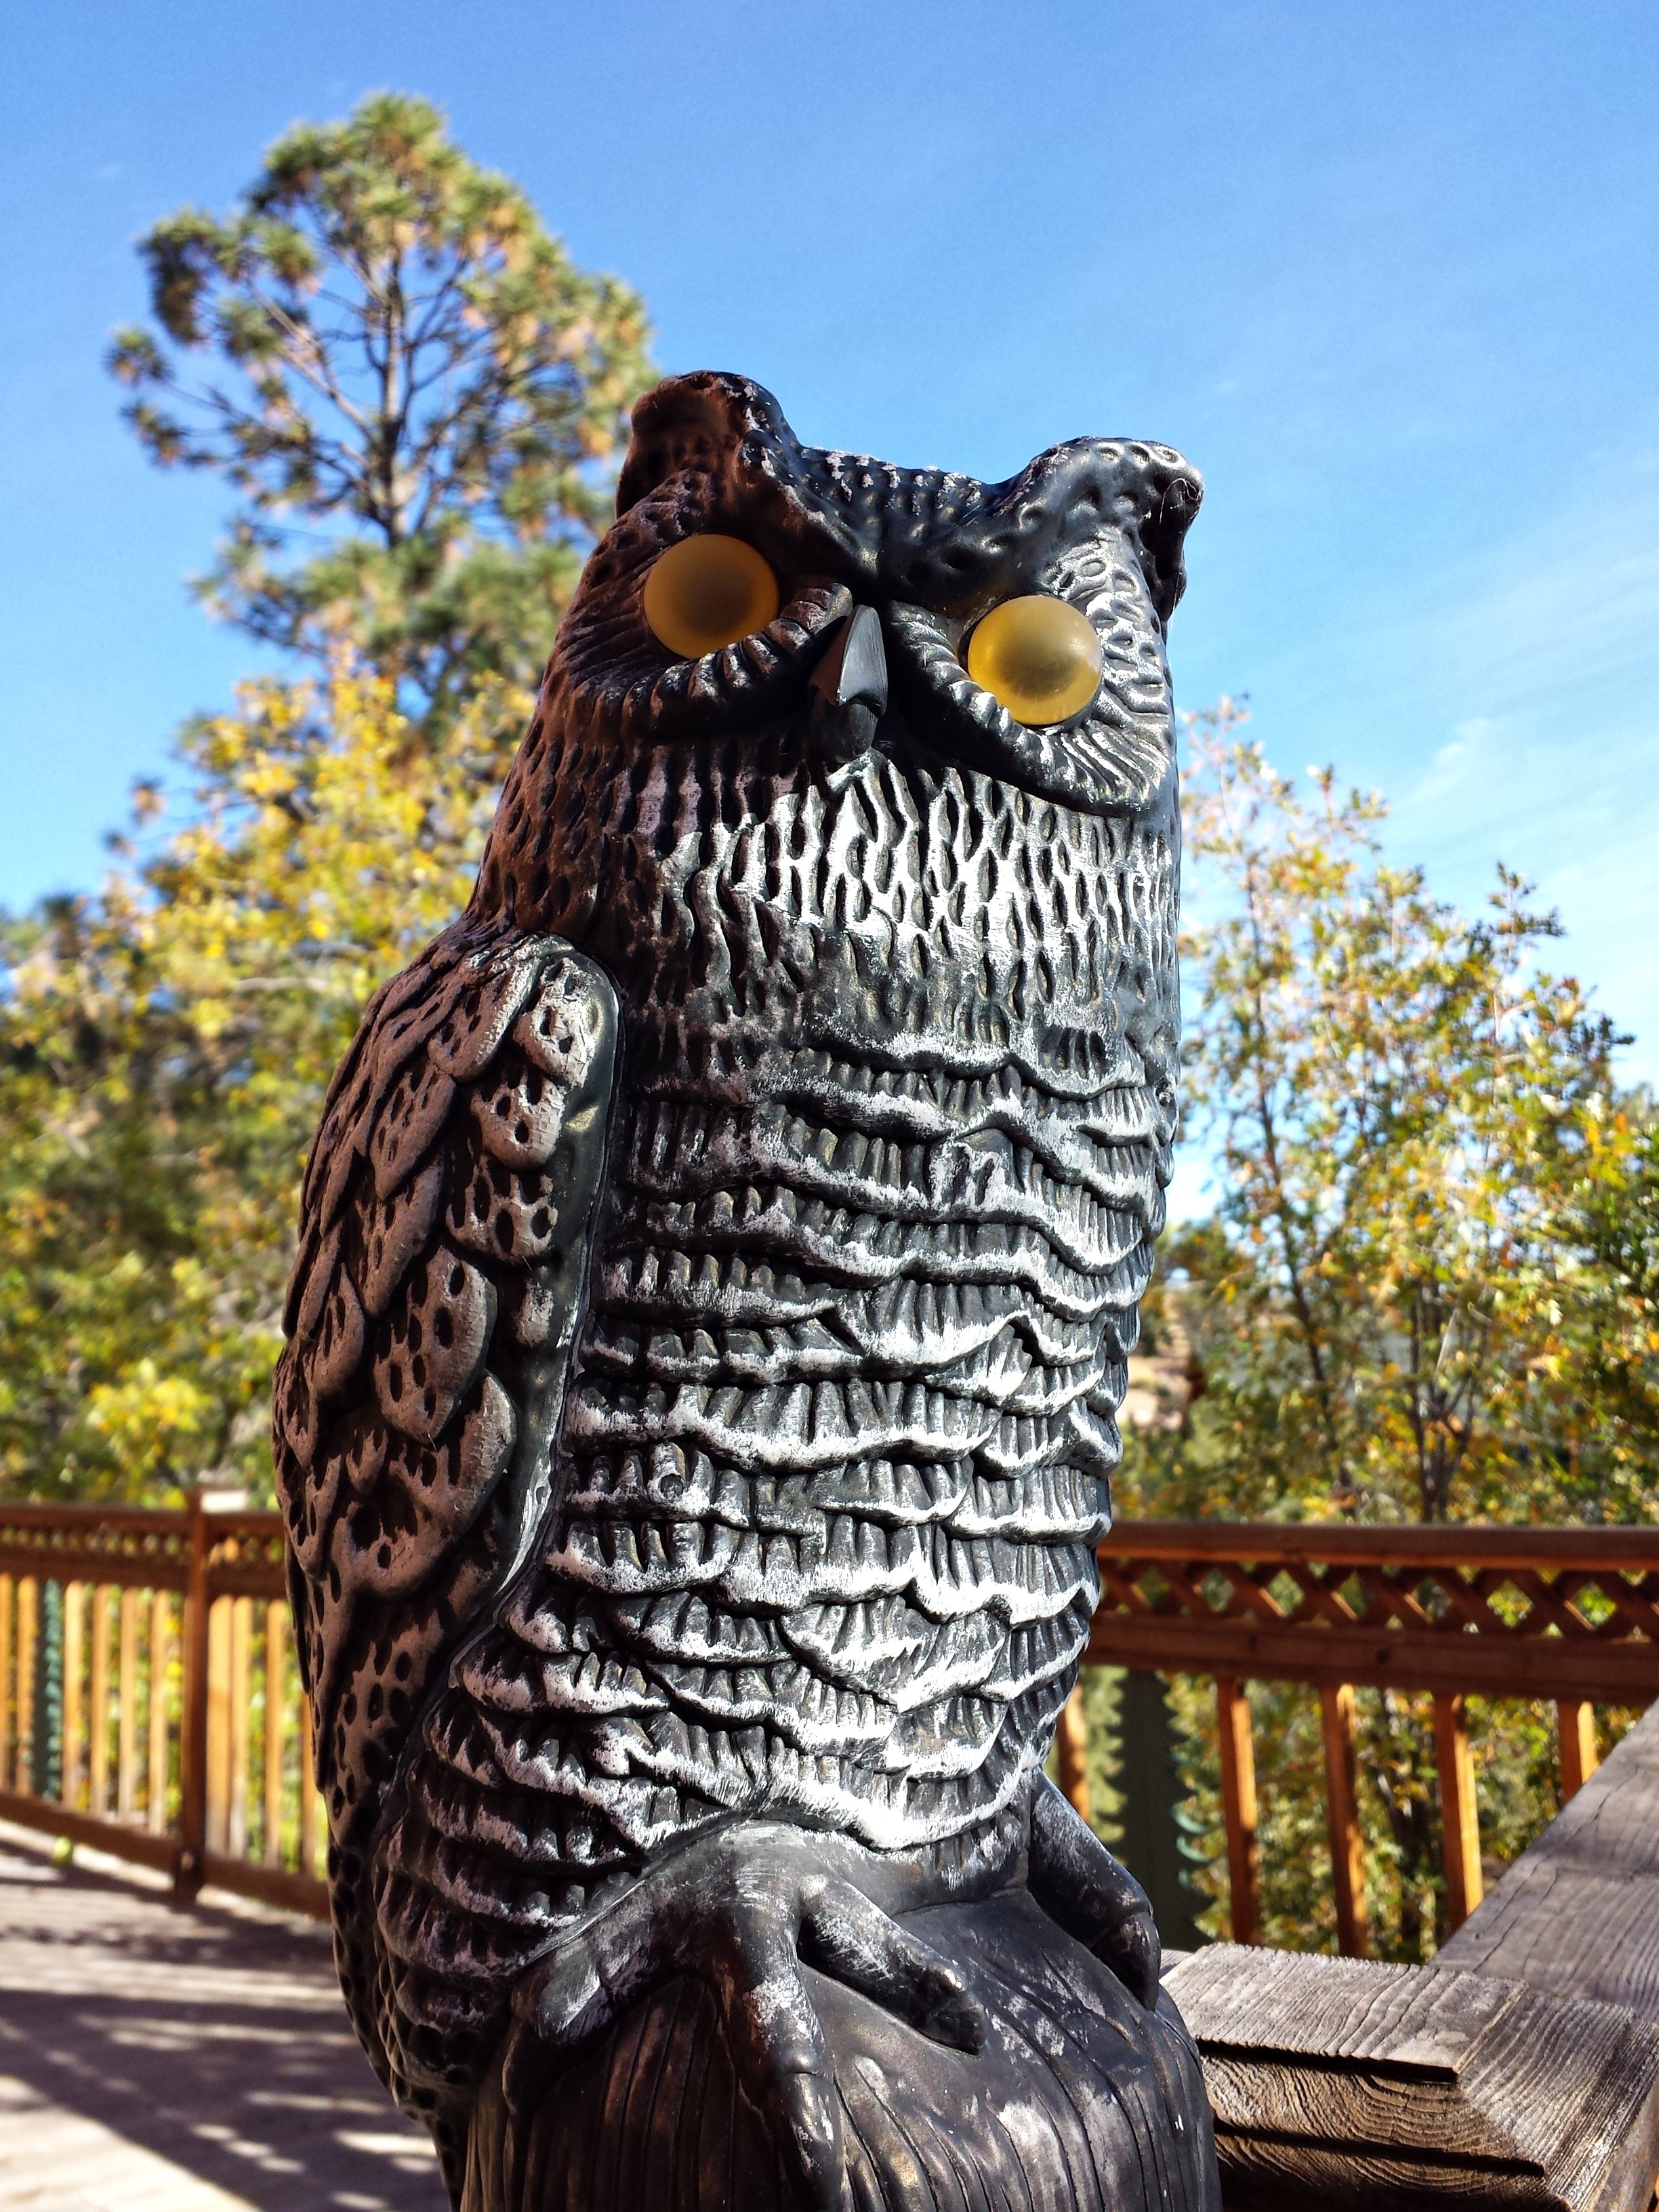
bird, monument, statue, owl, bird of prey, sculpture, art, carving, scarecrow, defensive